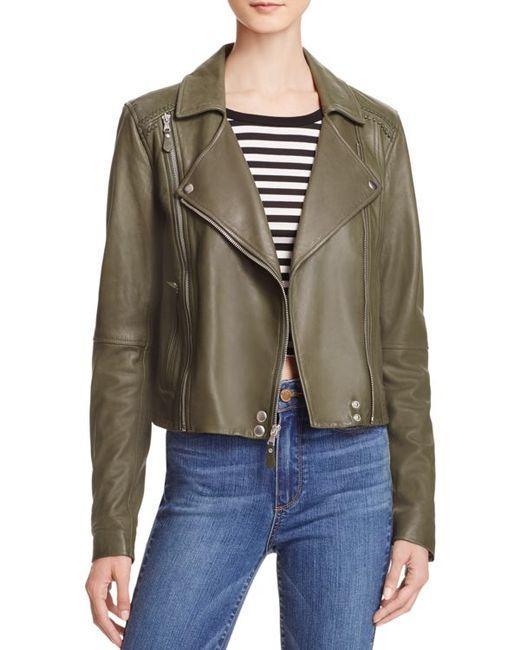
Damen Lederjacken, Faux Motorrad Plus Größe Moto Biker Mantel Kurz Leicht